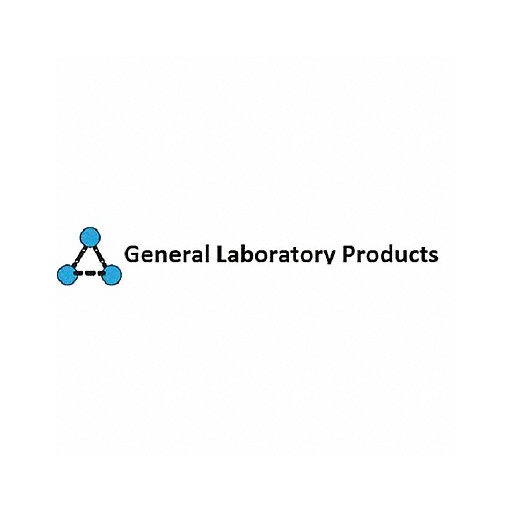
M'Endo Agar LES PK100
Brand: GENERAL LABORATORY PRODUCTS
Category: Business & Industrial > Science & Laboratory > Laboratory Supplies > Petri Dishes